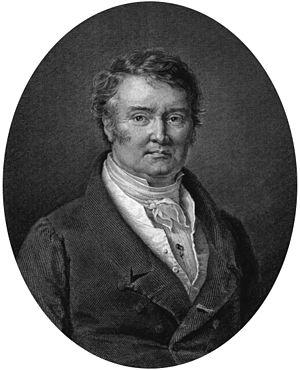
François Joseph Victor Broussais, né à Saint-Malo le 14 décembre 1772 et mort à Vitry-sur-Seine le 17 novembre 1838, est un médecin et chirurgien français de la Révolution et de l'Empire, connu un moment comme « l'empereur de la médecine » sous la Restauration. Il est l'auteur d'une nouvelle doctrine médicale, triomphale de son vivant, abandonnée après sa mort, le « système de Broussais ».